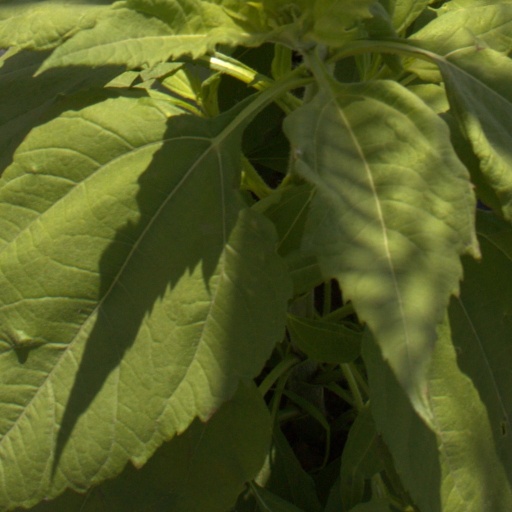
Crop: Jerusalem artichoke